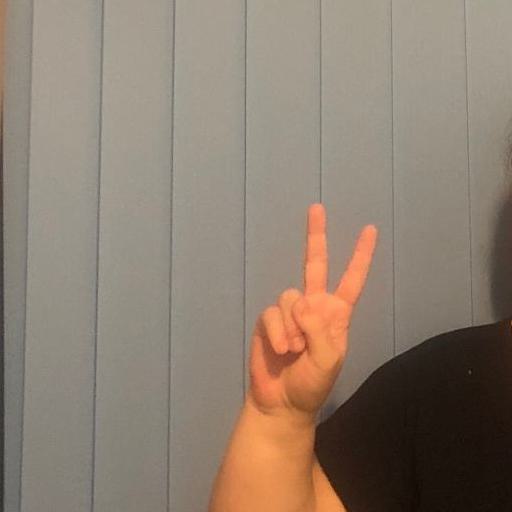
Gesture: peace